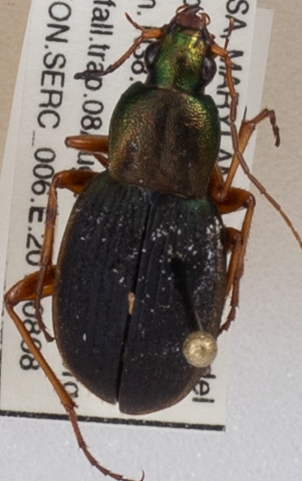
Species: Chlaenius aestivus
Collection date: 2019-08-08
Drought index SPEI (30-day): -0.46
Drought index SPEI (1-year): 1.28
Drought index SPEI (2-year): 1.69